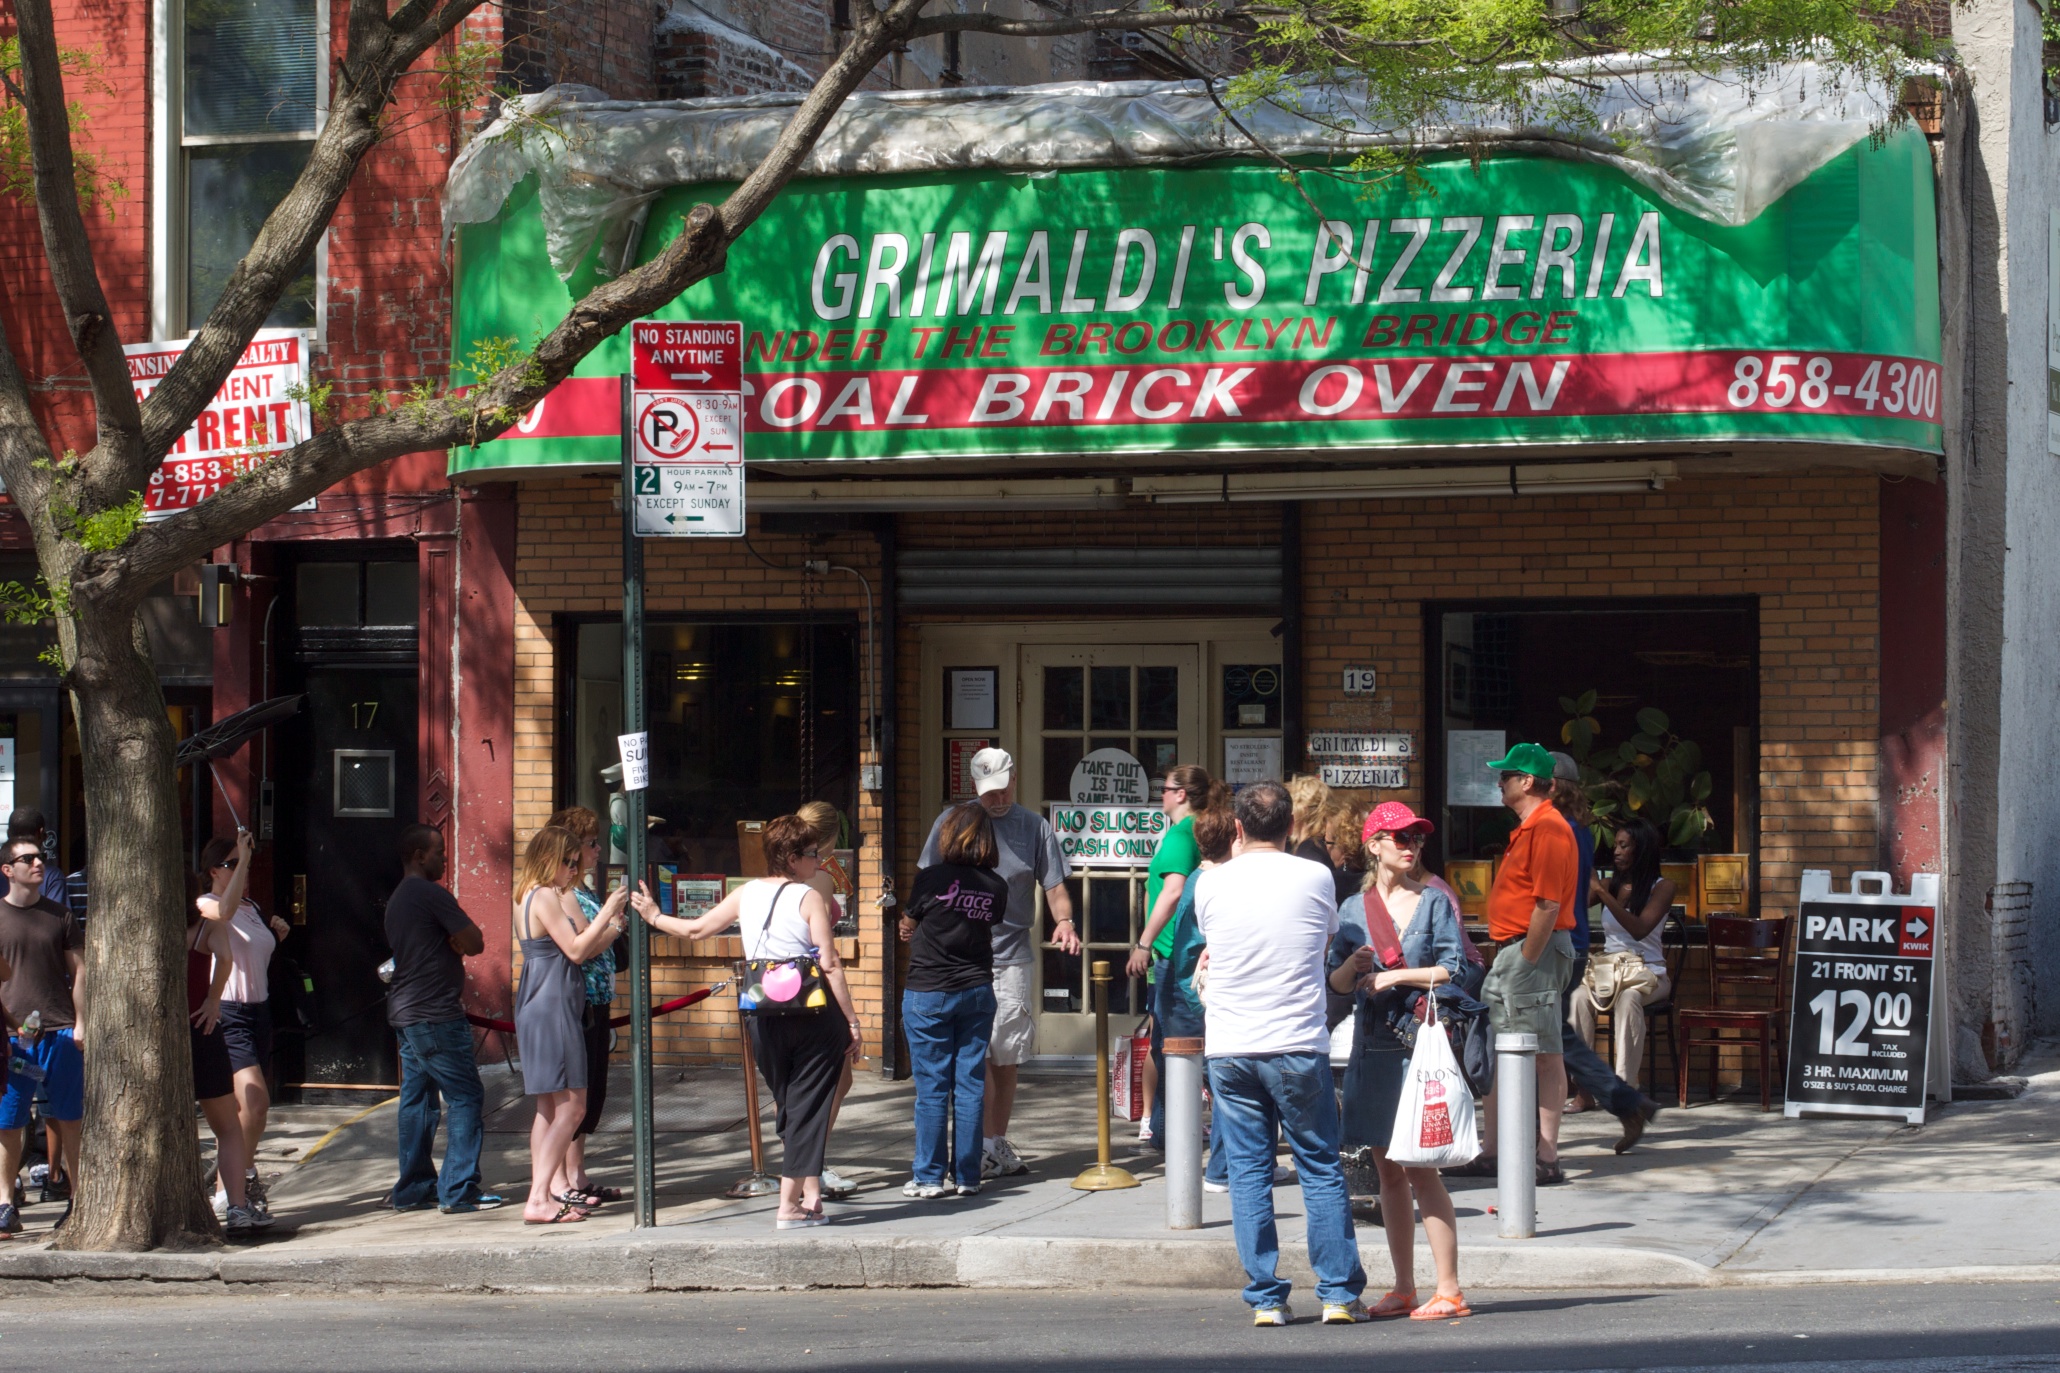
pedestrian, road, street, market, pizza, neighbourhood